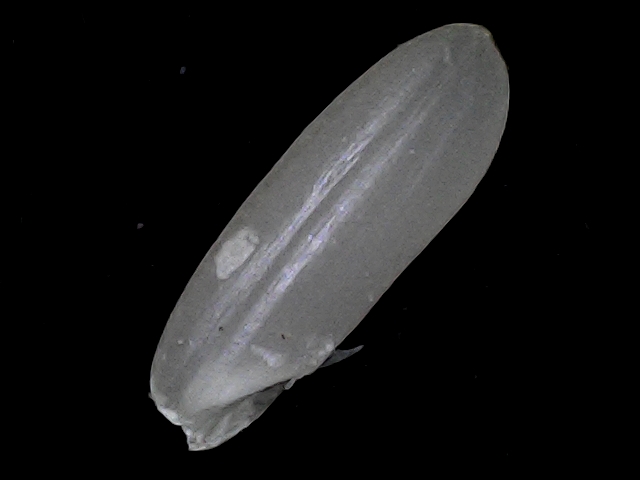
Rice variety: BRRI67